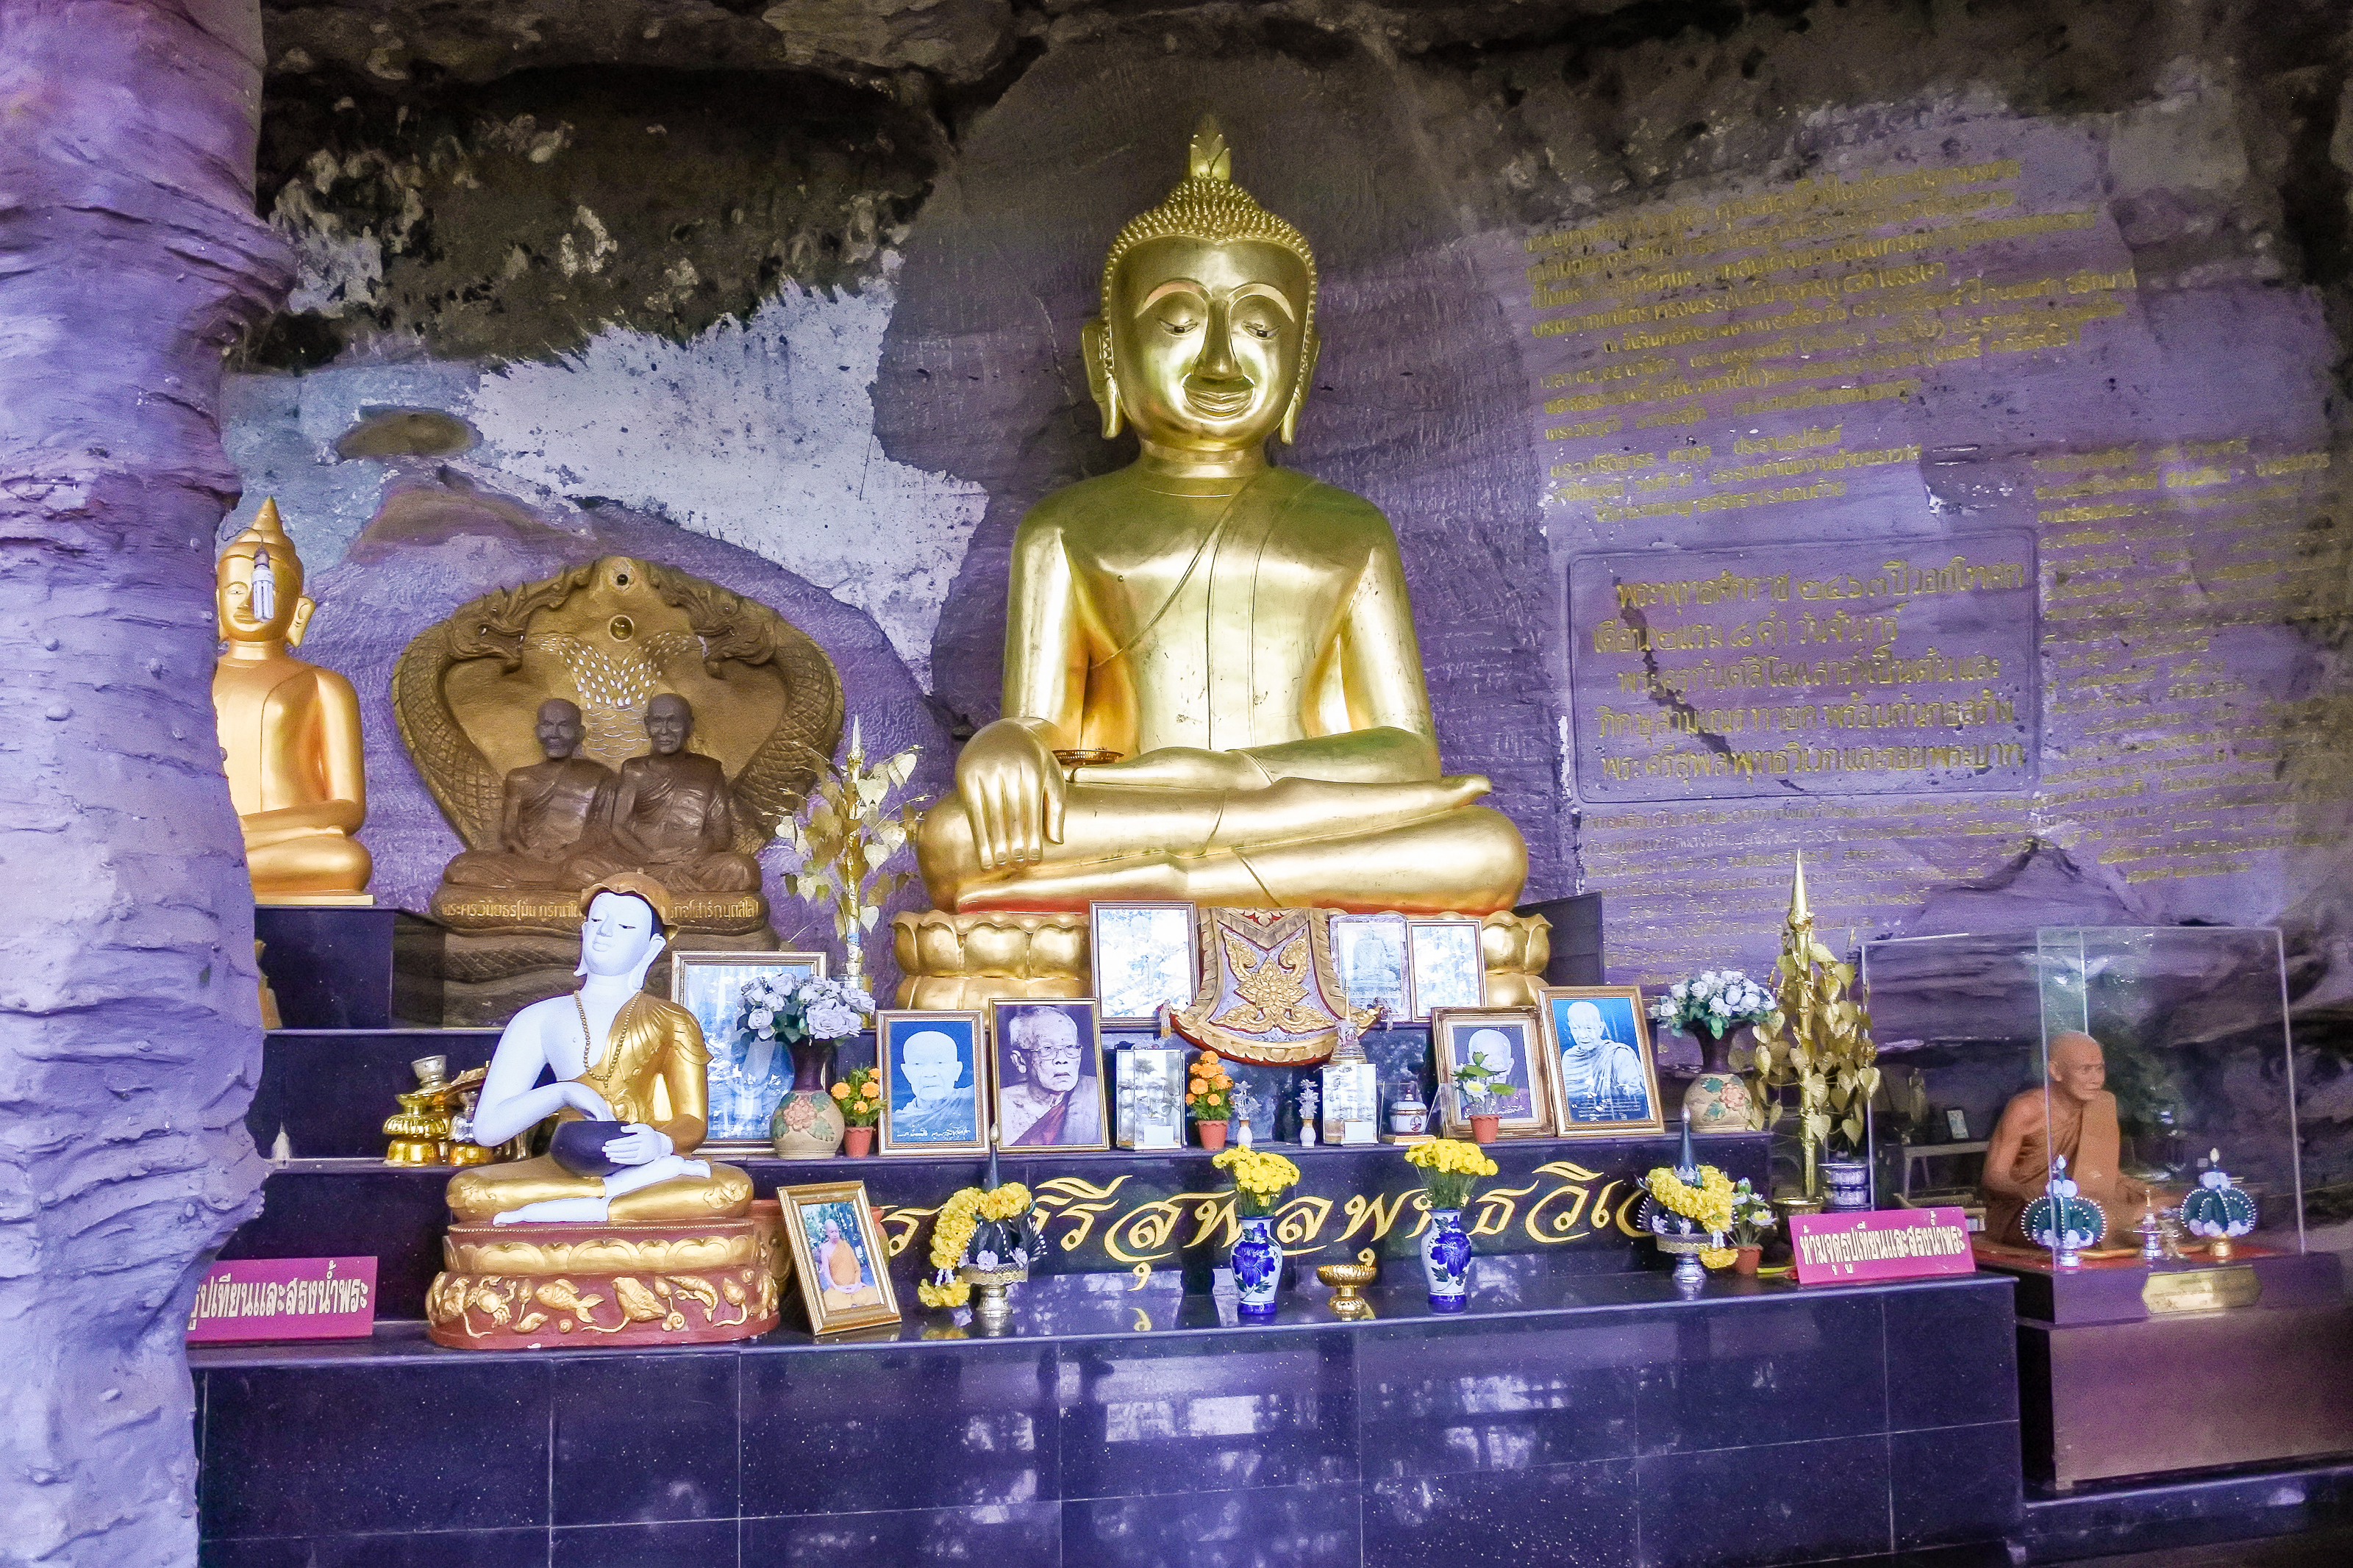
amazing, architecture, art, asia, asian, big, blue, blue sky, buddha, buddhism, built, climate, cloud, culture, destinations, exterior, famous, finger, forest, green, hill, large, manorom, meditation, mountain, mukdahan province, panorama, place, reflection, religion, sit, sky, southeast, spirituality, statue, structure, sunrise, sunset, symbol, temple, thai, thailand, top, tourism, travel, tropical, vacations, wat, water, white buddha, place of worship, holy places, landmark, shrine, pilgrimage, historic site, worship, sculpture, guru, building, hindu temple, fictional character, monastery, Zen master